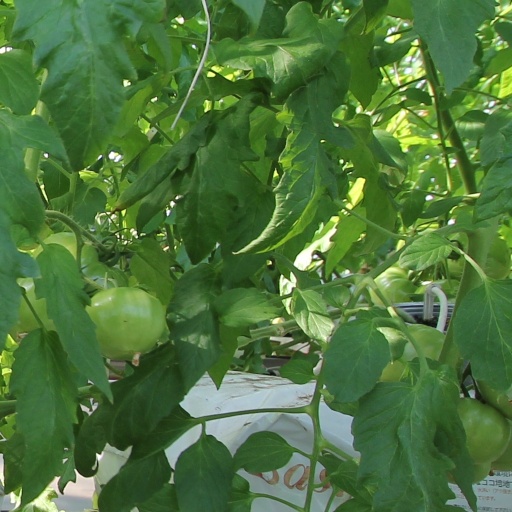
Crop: tomato